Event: Hurricane Matthew
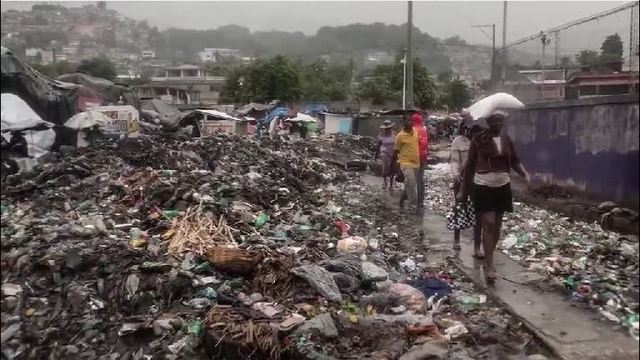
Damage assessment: damage